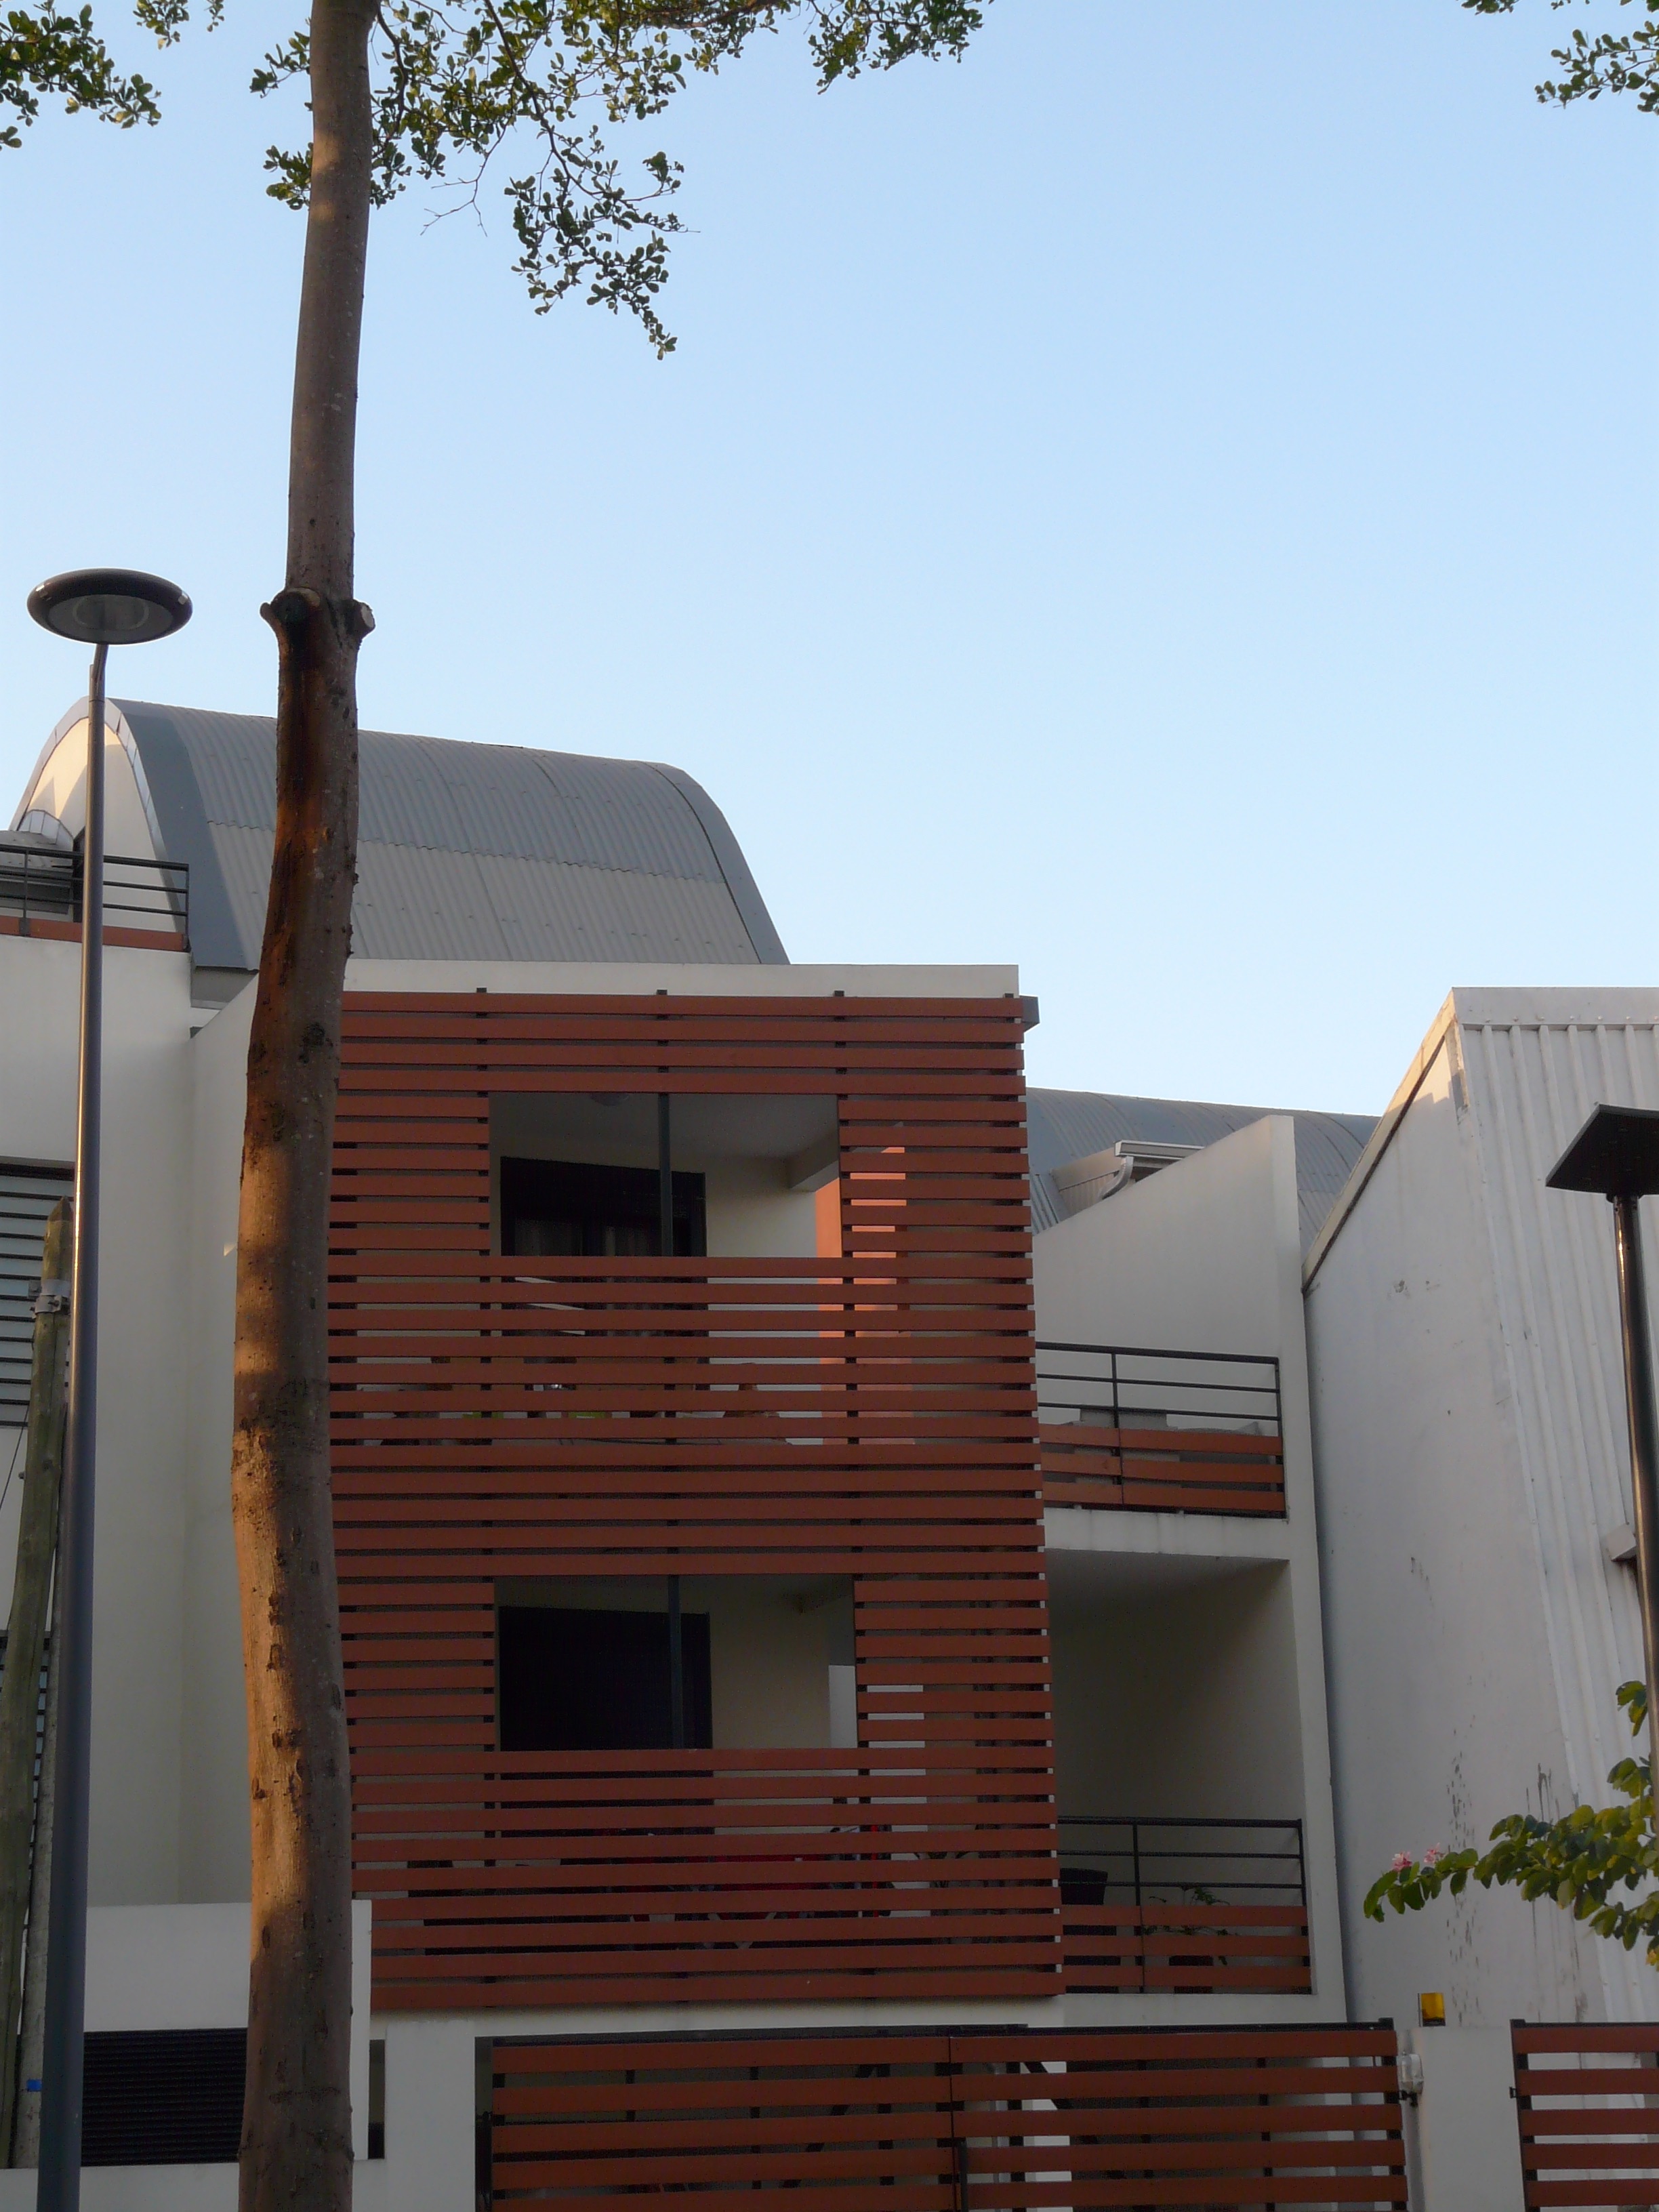
architecture, wood, house, roof, building, home, cottage, facade, property, apartment, siding, neighbourhood, residential area, outdoor structure